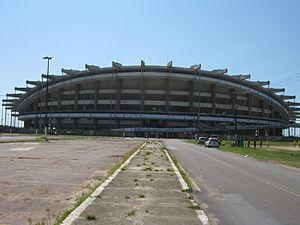
Le Paysandu Sport Club est un club de football brésilien basé à Belém au nord du Brésil. Le Paysandu a été 47 fois champion Parazão, le Championnat du Pará de football. Le Papão a également remporté deux fois le championnat brésilien de Série B, la Copa Norte, et sa plus grande fierté depuis 2002, vainqueur de la Copa dos Campeões. Cette dernière victoire lui a permis de se hisser au rang de seul club de football nord-brésilien qui a participé à la Copa Libertadores da America en 2003.